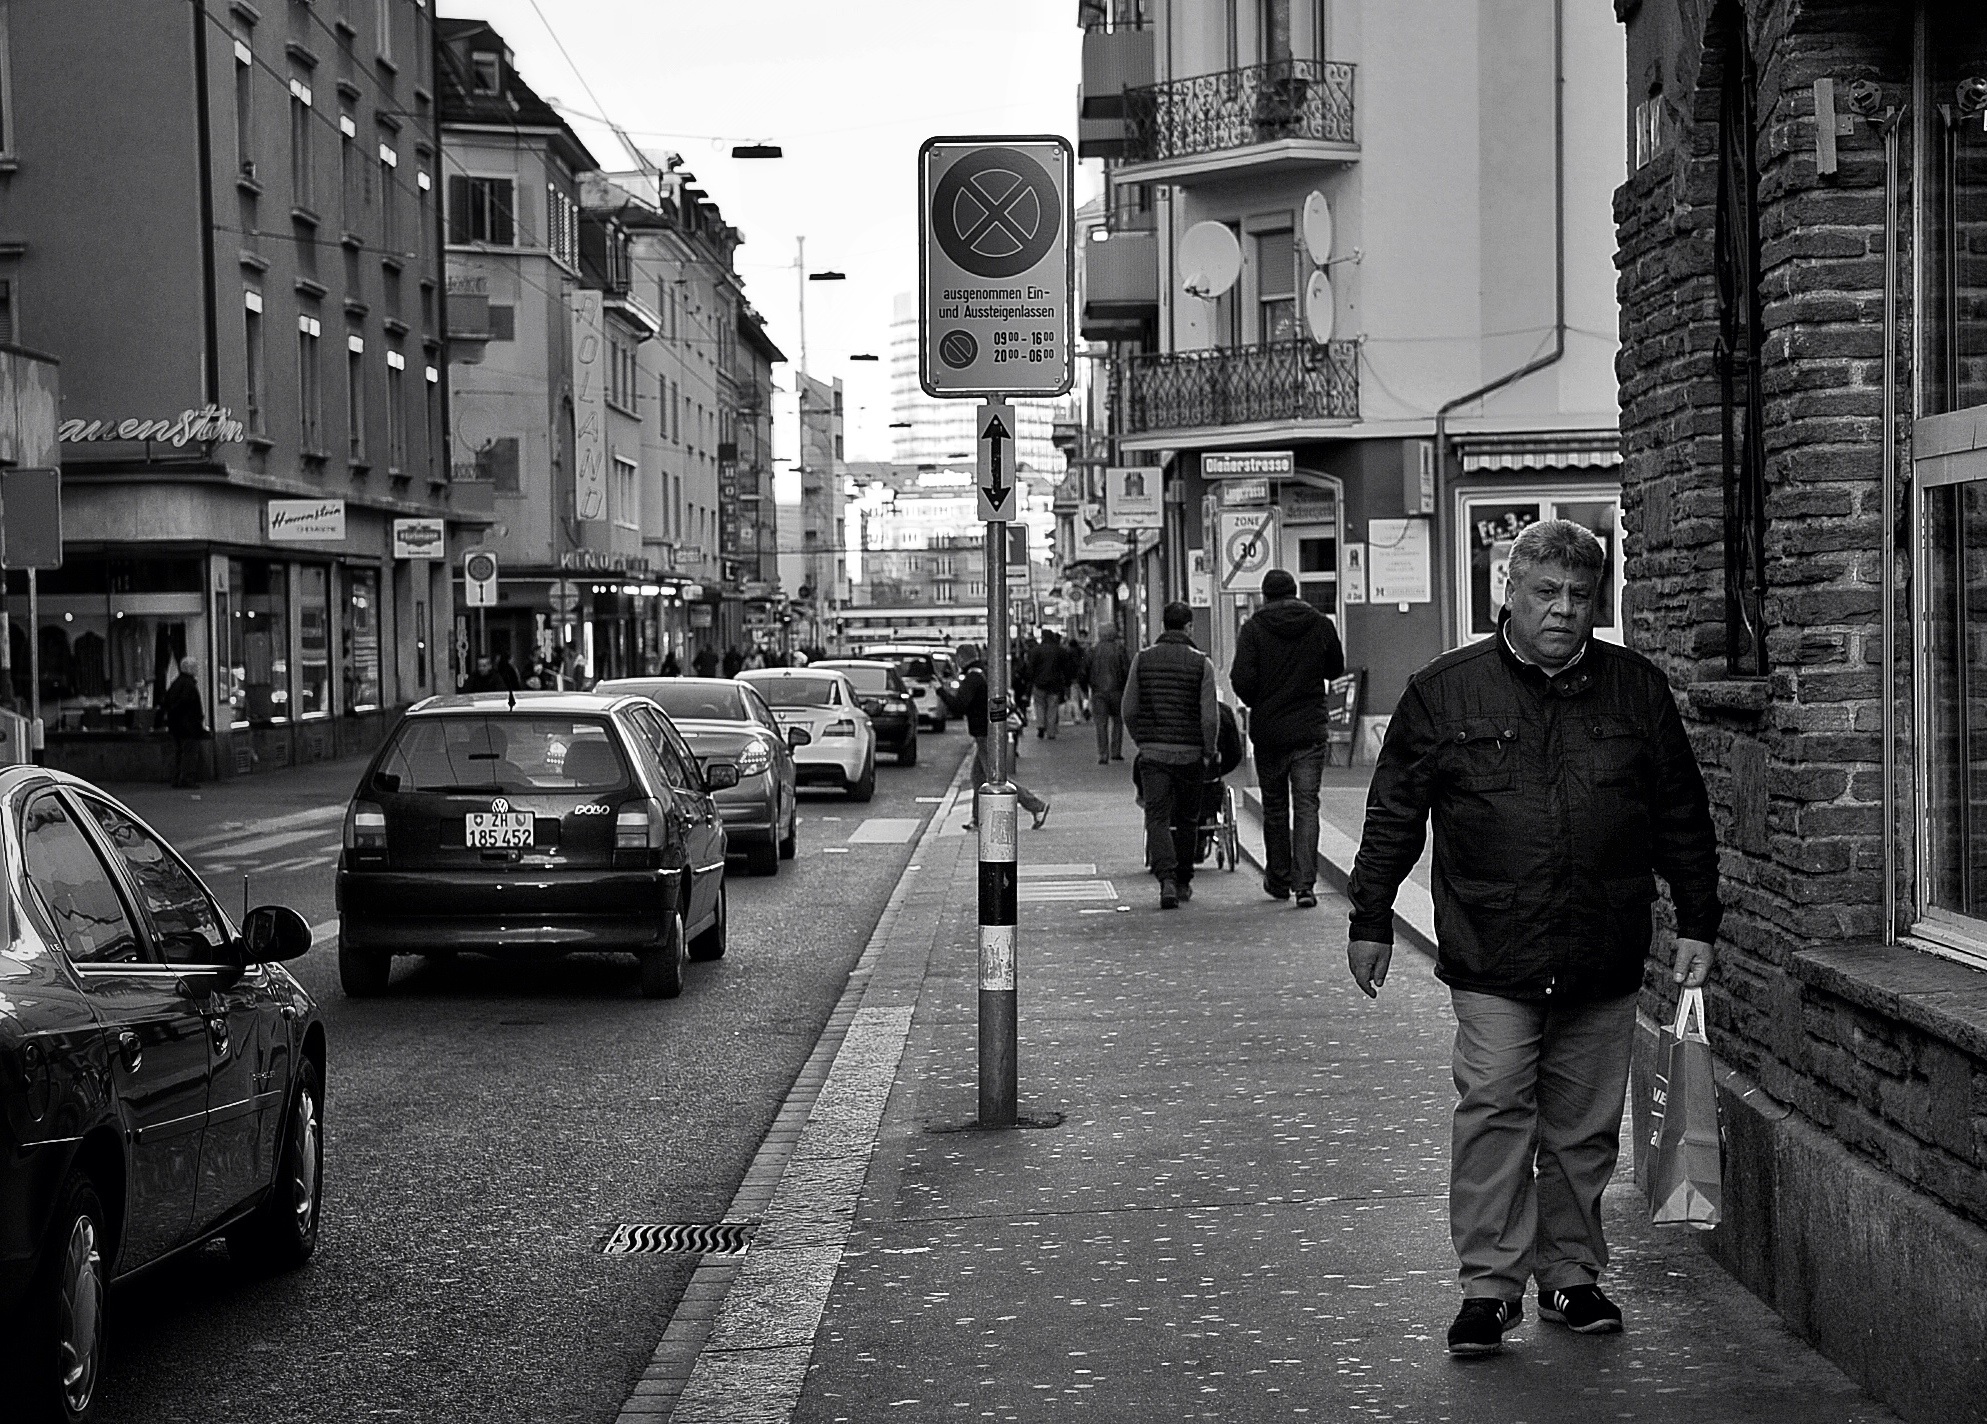
pedestrian, winter, black and white, road, street, photography, alley, black, monochrome, lane, streetphotography, candid, infrastructure, swiss, snapshot, schweiz, switzerland, zurich, streetphoto, faces, thomas8047, langstrasse, urbanarte, zurichstreet, nikond300s, neighbourhood, urban area, monochrome photography, nonbuilding structure